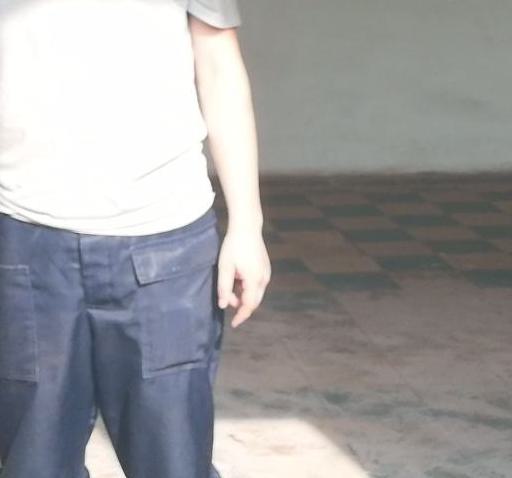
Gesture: no_gesture